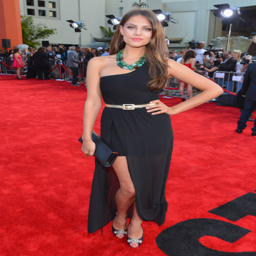
actor arrives to the premiere .